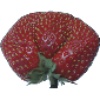
Label: strawberry_wedge